Laci Green

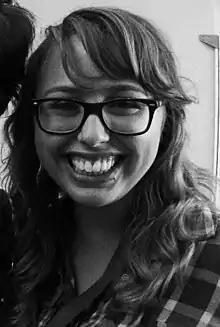
Laci Green at 2014 VidCon

Laci Green (born Valacia Nusheen Cyrus on October 18, 1989), is an American clinical mental health counselor and former YouTuber. Her content focuses on sex education; Green also hosted "Braless", the first MTV YouTube channel, as part of a 12-week deal with MTV. The first episode aired November 4, 2014. In 2016, "Time" named her one of the 30 most influential people on the Internet.